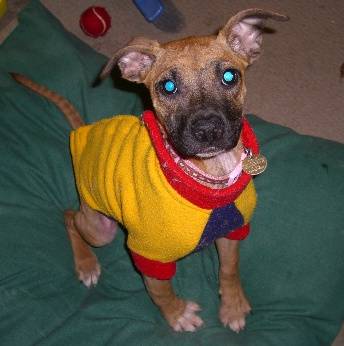
Label: dog